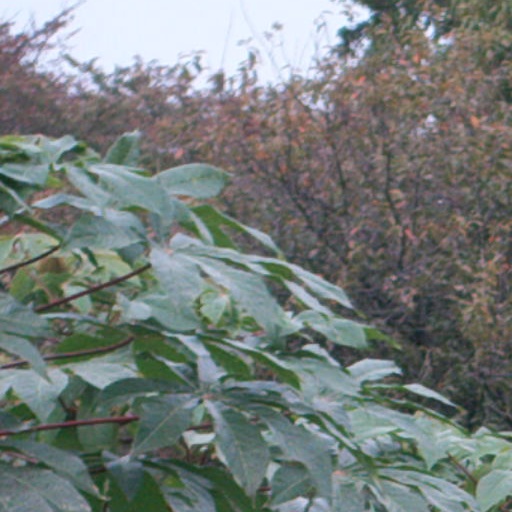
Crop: cassava